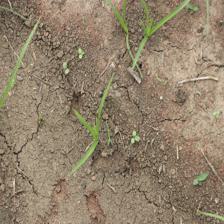
Label: Grass